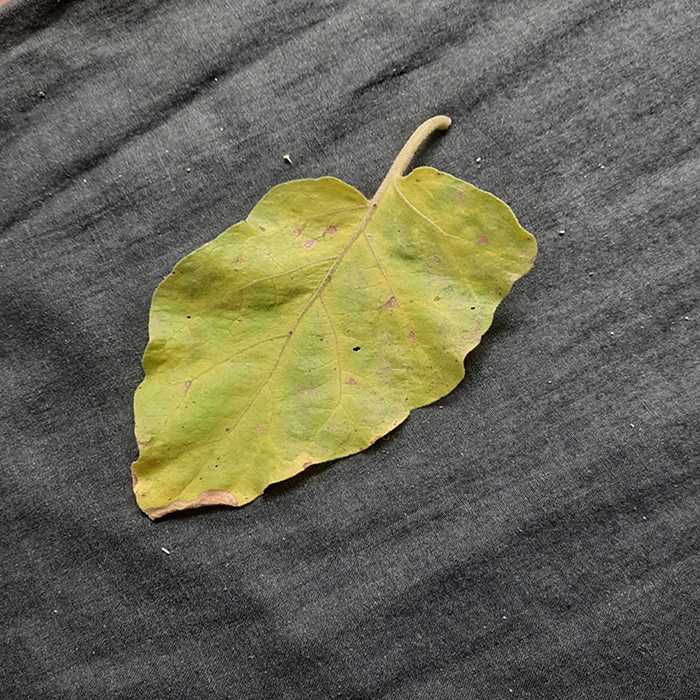
Plant: Eggplant
Label: Eggplant verticillium wilt